Handbag Party

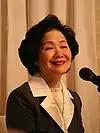

"Handbag Party", "Handbag Gang", or "Handbag Brigade" was a group of Hong Kong female senior officials in the late British colonial government and early Chinese administration, led by then-Chief Secretary Anson Chan. The clique was named after they dressed like then British Prime Minister Margaret Thatcher with handbags in hand, and sang for the departing Governor Sir Murray MacLehose in a 1982 farewell dinner. Media described them as "with small handbags but strong audacity and in high-ranking positions".